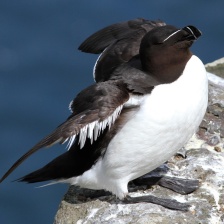
Species: RAZORBILL
Scientific name: ALCA TORDA